Antonio Faraò

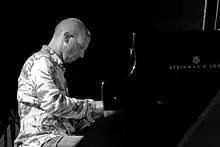
Antonio Faraò in 2015

A native of Rome, Italy, Faraò earned a degree in 1983 from the Giuseppe Verdi Conservatory in Milan and performed in clubs as a teenager. Enja released his debut album, "Black Inside", in 1999. He recorded the album with Ira Coleman and Jeff "Tain" Watts. He has worked with Bob Berg, Andre Ceccarelli, Jack DeJohnette, Manu Katche, Bireli Lagrene, Joe Lovano, and Miroslav Vitous.